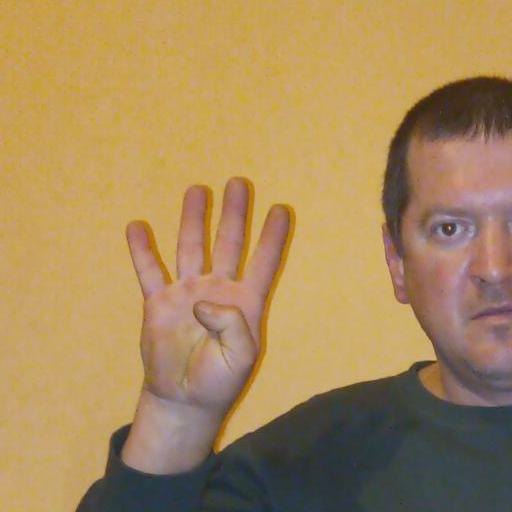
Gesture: four